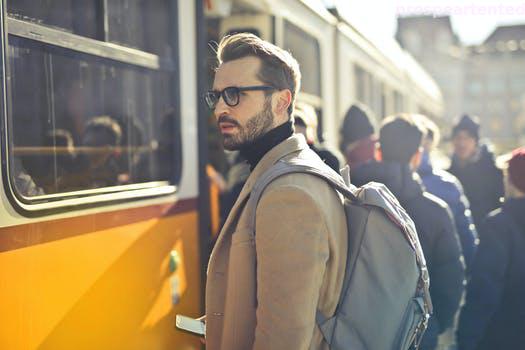
Label: Watermark